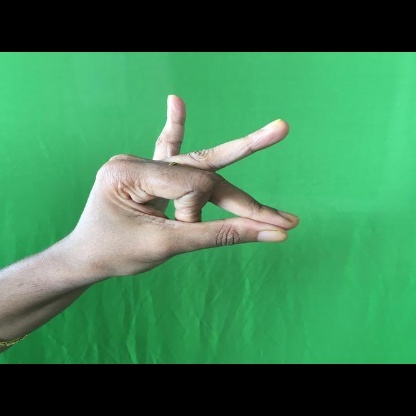
Mudra: Bramaram